Joe Byrne

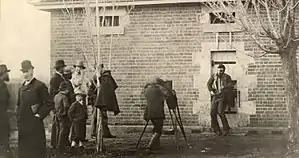
This image of Byrne's body propped against the wall of the lockup of the Benalla police station has been called Australia's first ever press photograph. The badly wounded Ned Kelly was at the time confined to the lockup. Artist Julian Ashton, standing second from left, sketched Byrne's body the previous night.

After Ned Kelly's last stand and capture, the police set fire to the Glenrowan Inn and retrieved Byrne's body before the hotel was consumed by flames. In Byrne's coat pockets were found a prayer book, cartridges and a brown paper bag containing poison. Later that day, his body and the seriously wounded Ned Kelly were conveyed on the same train to Benalla, where they were kept in neighbouring cells in the lockup. The night of their arrival, artist Julian Ashton sketched Byrne's body by candlelight; in later years Ashton called it "the most miserable assignment I have ever had". The next day Byrne's body was strung up "like a puppet" on the door of the lockup and photographed by the press. Max Kreitmayer, owner of Melbourne's Waxworks Museum, made a death mask and other casts of Byrne and, within days, a wax figure of the outlaw was put on exhibition inside the museum's Chamber of Horrors, attracting large crowds. The wax figure had on Byrne's boots from the siege, which were still stained with his blood and initially displayed in the windows of the museum on Bourke Street.